Plasmodium

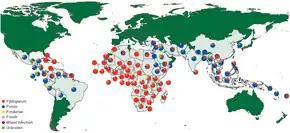
Relative incidence of Plasmodium species by country of origin for imported cases to non-endemic countries

"Plasmodium" belongs to the phylum Apicomplexa, a taxonomic group of single-celled parasites with characteristic secretory organelles at one end of the cell. Within Apicomplexa, "Plasmodium" is within the order Haemosporida, a group that includes all apicomplexans that live within blood cells. Based on the presence of the pigment hemozoin and the method of asexual reproduction, the order is further split into four families, of which "Plasmodium" is in the family Plasmodiidae.